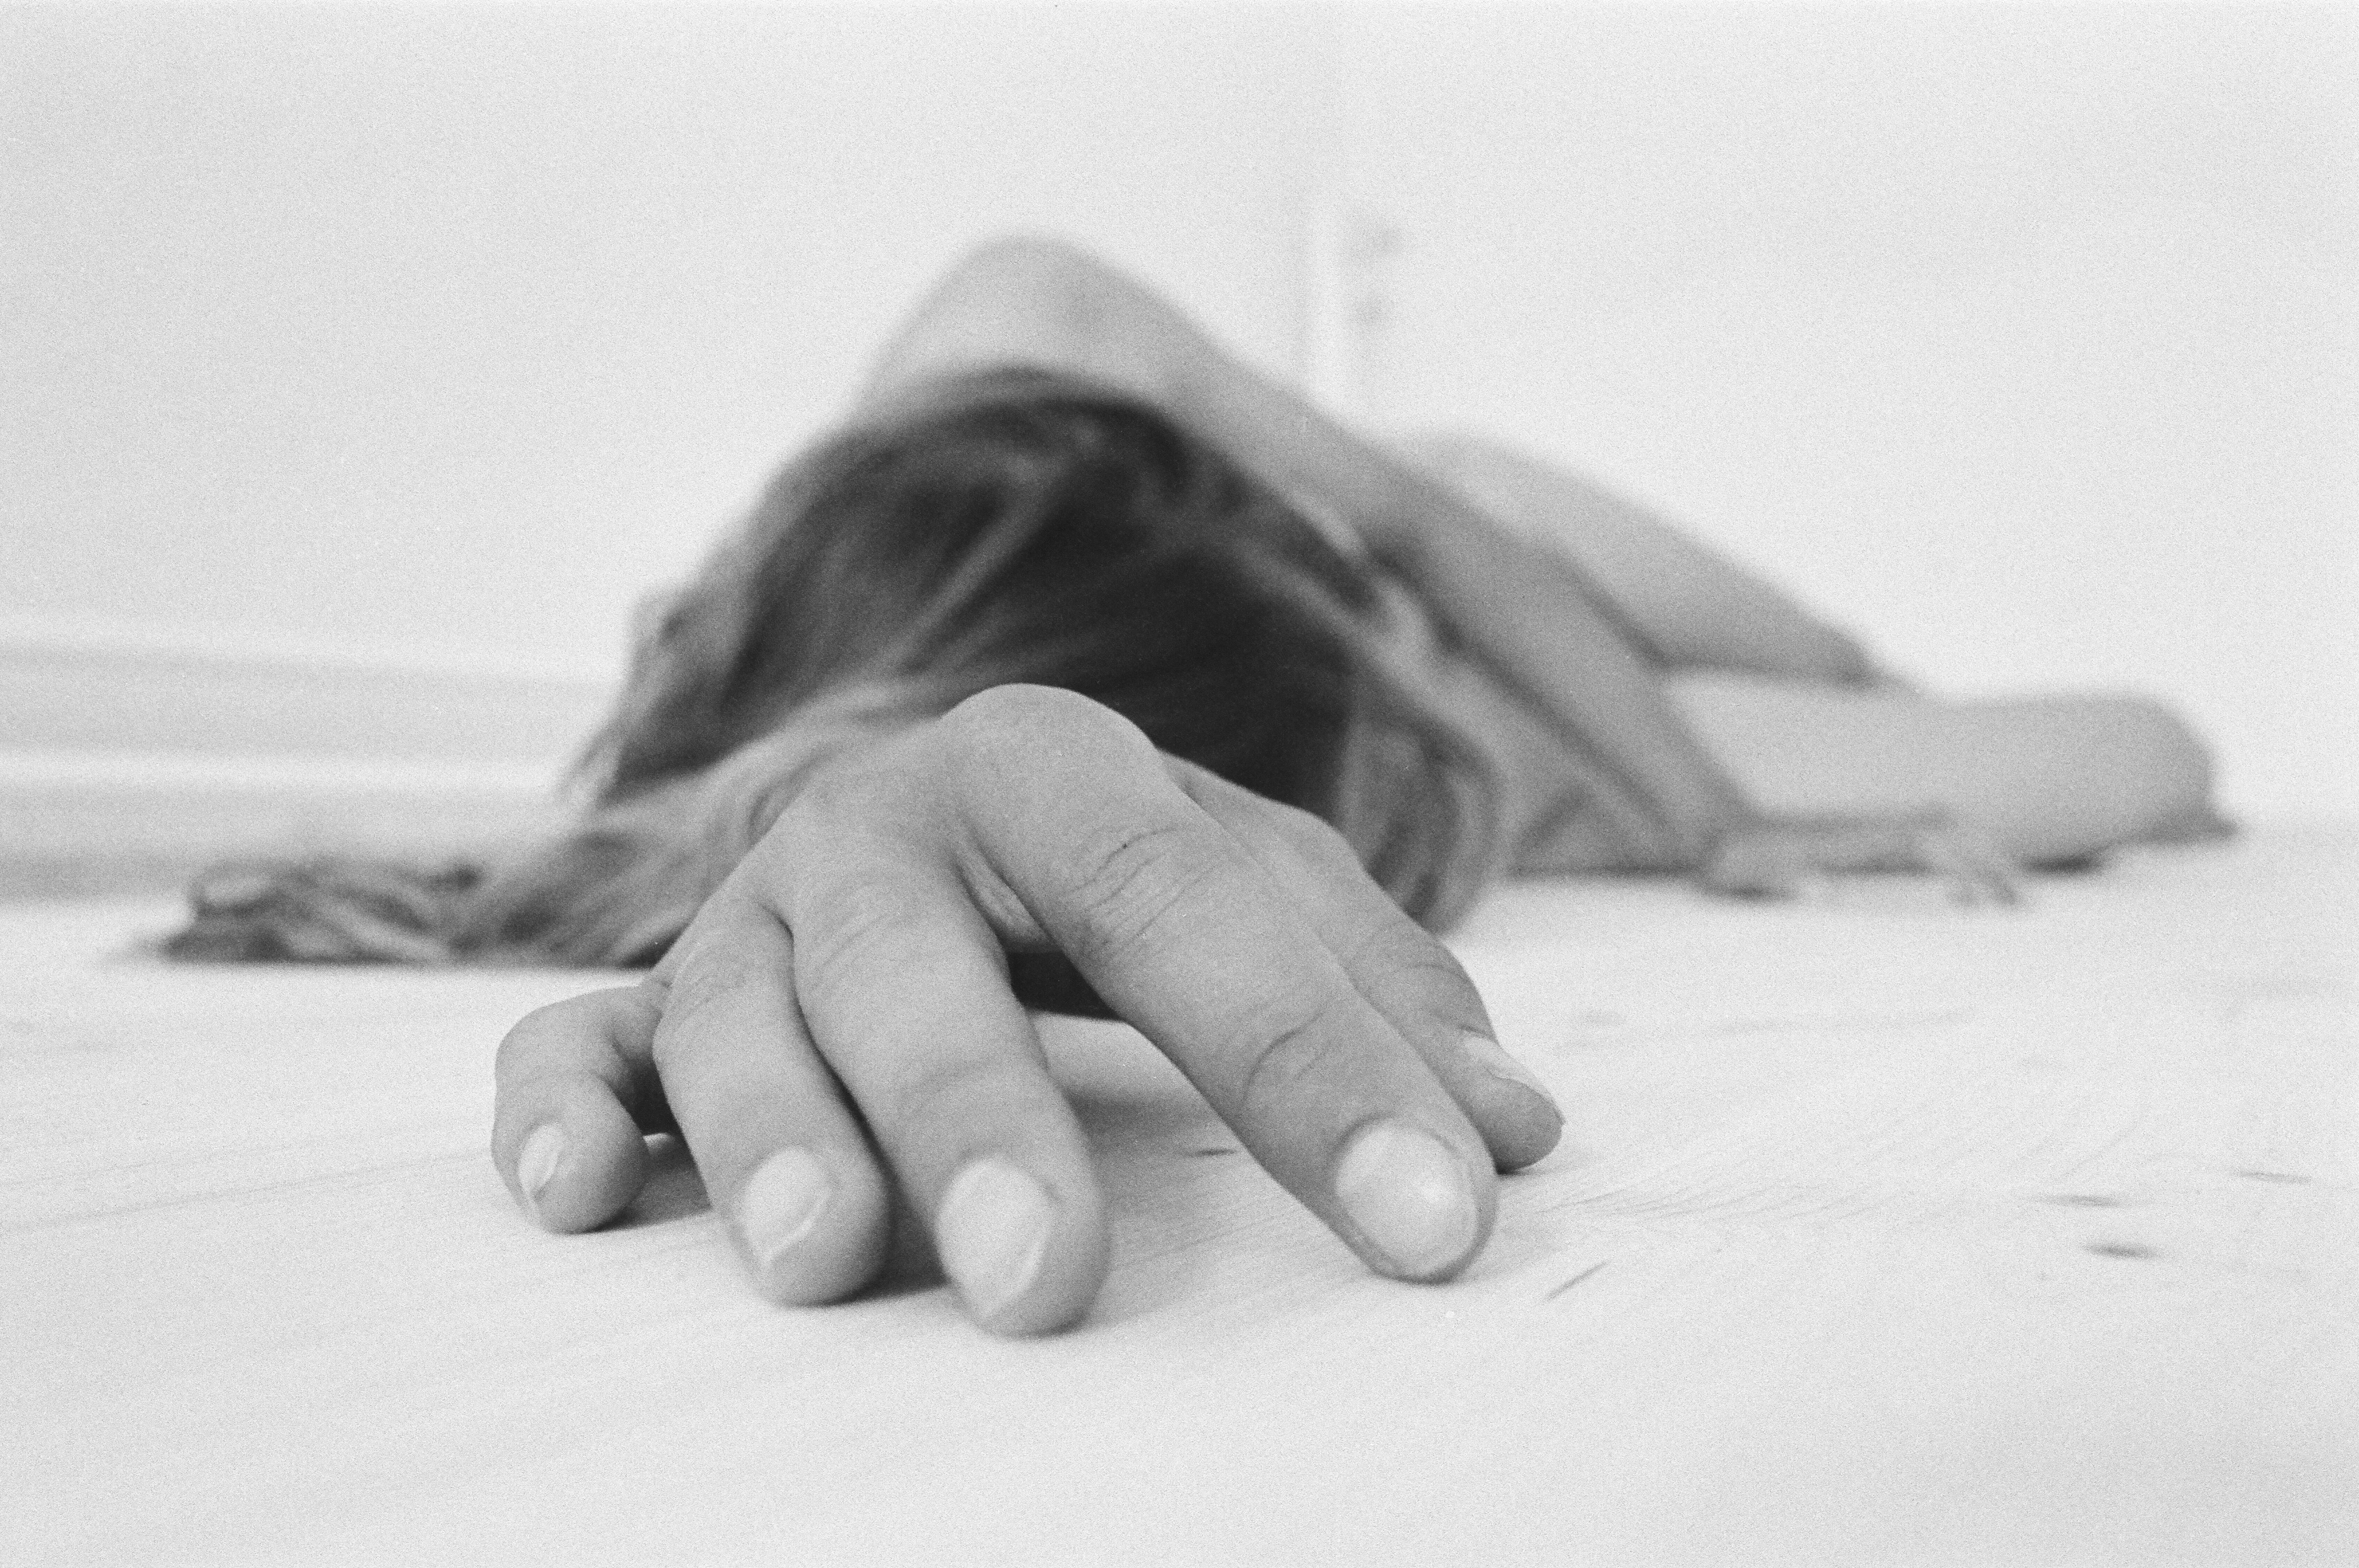
woman, women, nude, naked, nude women, naked woman, naked women, sexy, sex, sexuality, erotic, body, nude body, naked body, nude photo, nude photos, natural, female, feminine, girl, girls, erotics, hot girl, model, skin, shoulders, elbow, arms, hand, hands, fingers, hair, long hair, blonde, blonde hair, curl, curls, strand, strands of hair, monochrome, black and white, fine art, fine art photography, love, temptation, tenderness, beauty, beautiful, floor, lying, sad, sadness, lonely, loneliness, cry, crying, tears, emotion, longing, sleep, sleeping, dream, dreaming, touch, massage, intimacy, intimate, close, closeup, analog photography, analogue, finger, comfort, wrist, nail, gesture, writing